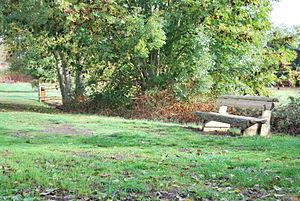
Bancs sur les bords de l'étang de La Rivière de Saint-Georges-du-Bois dans le département français de la Sarthe, en octobre 2009.
Saint-Georges-du-Bois est une commune française située dans le département de la Sarthe en région Pays de la Loire.